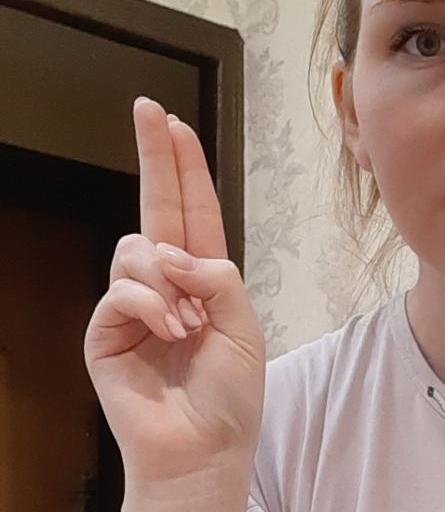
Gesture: two_up